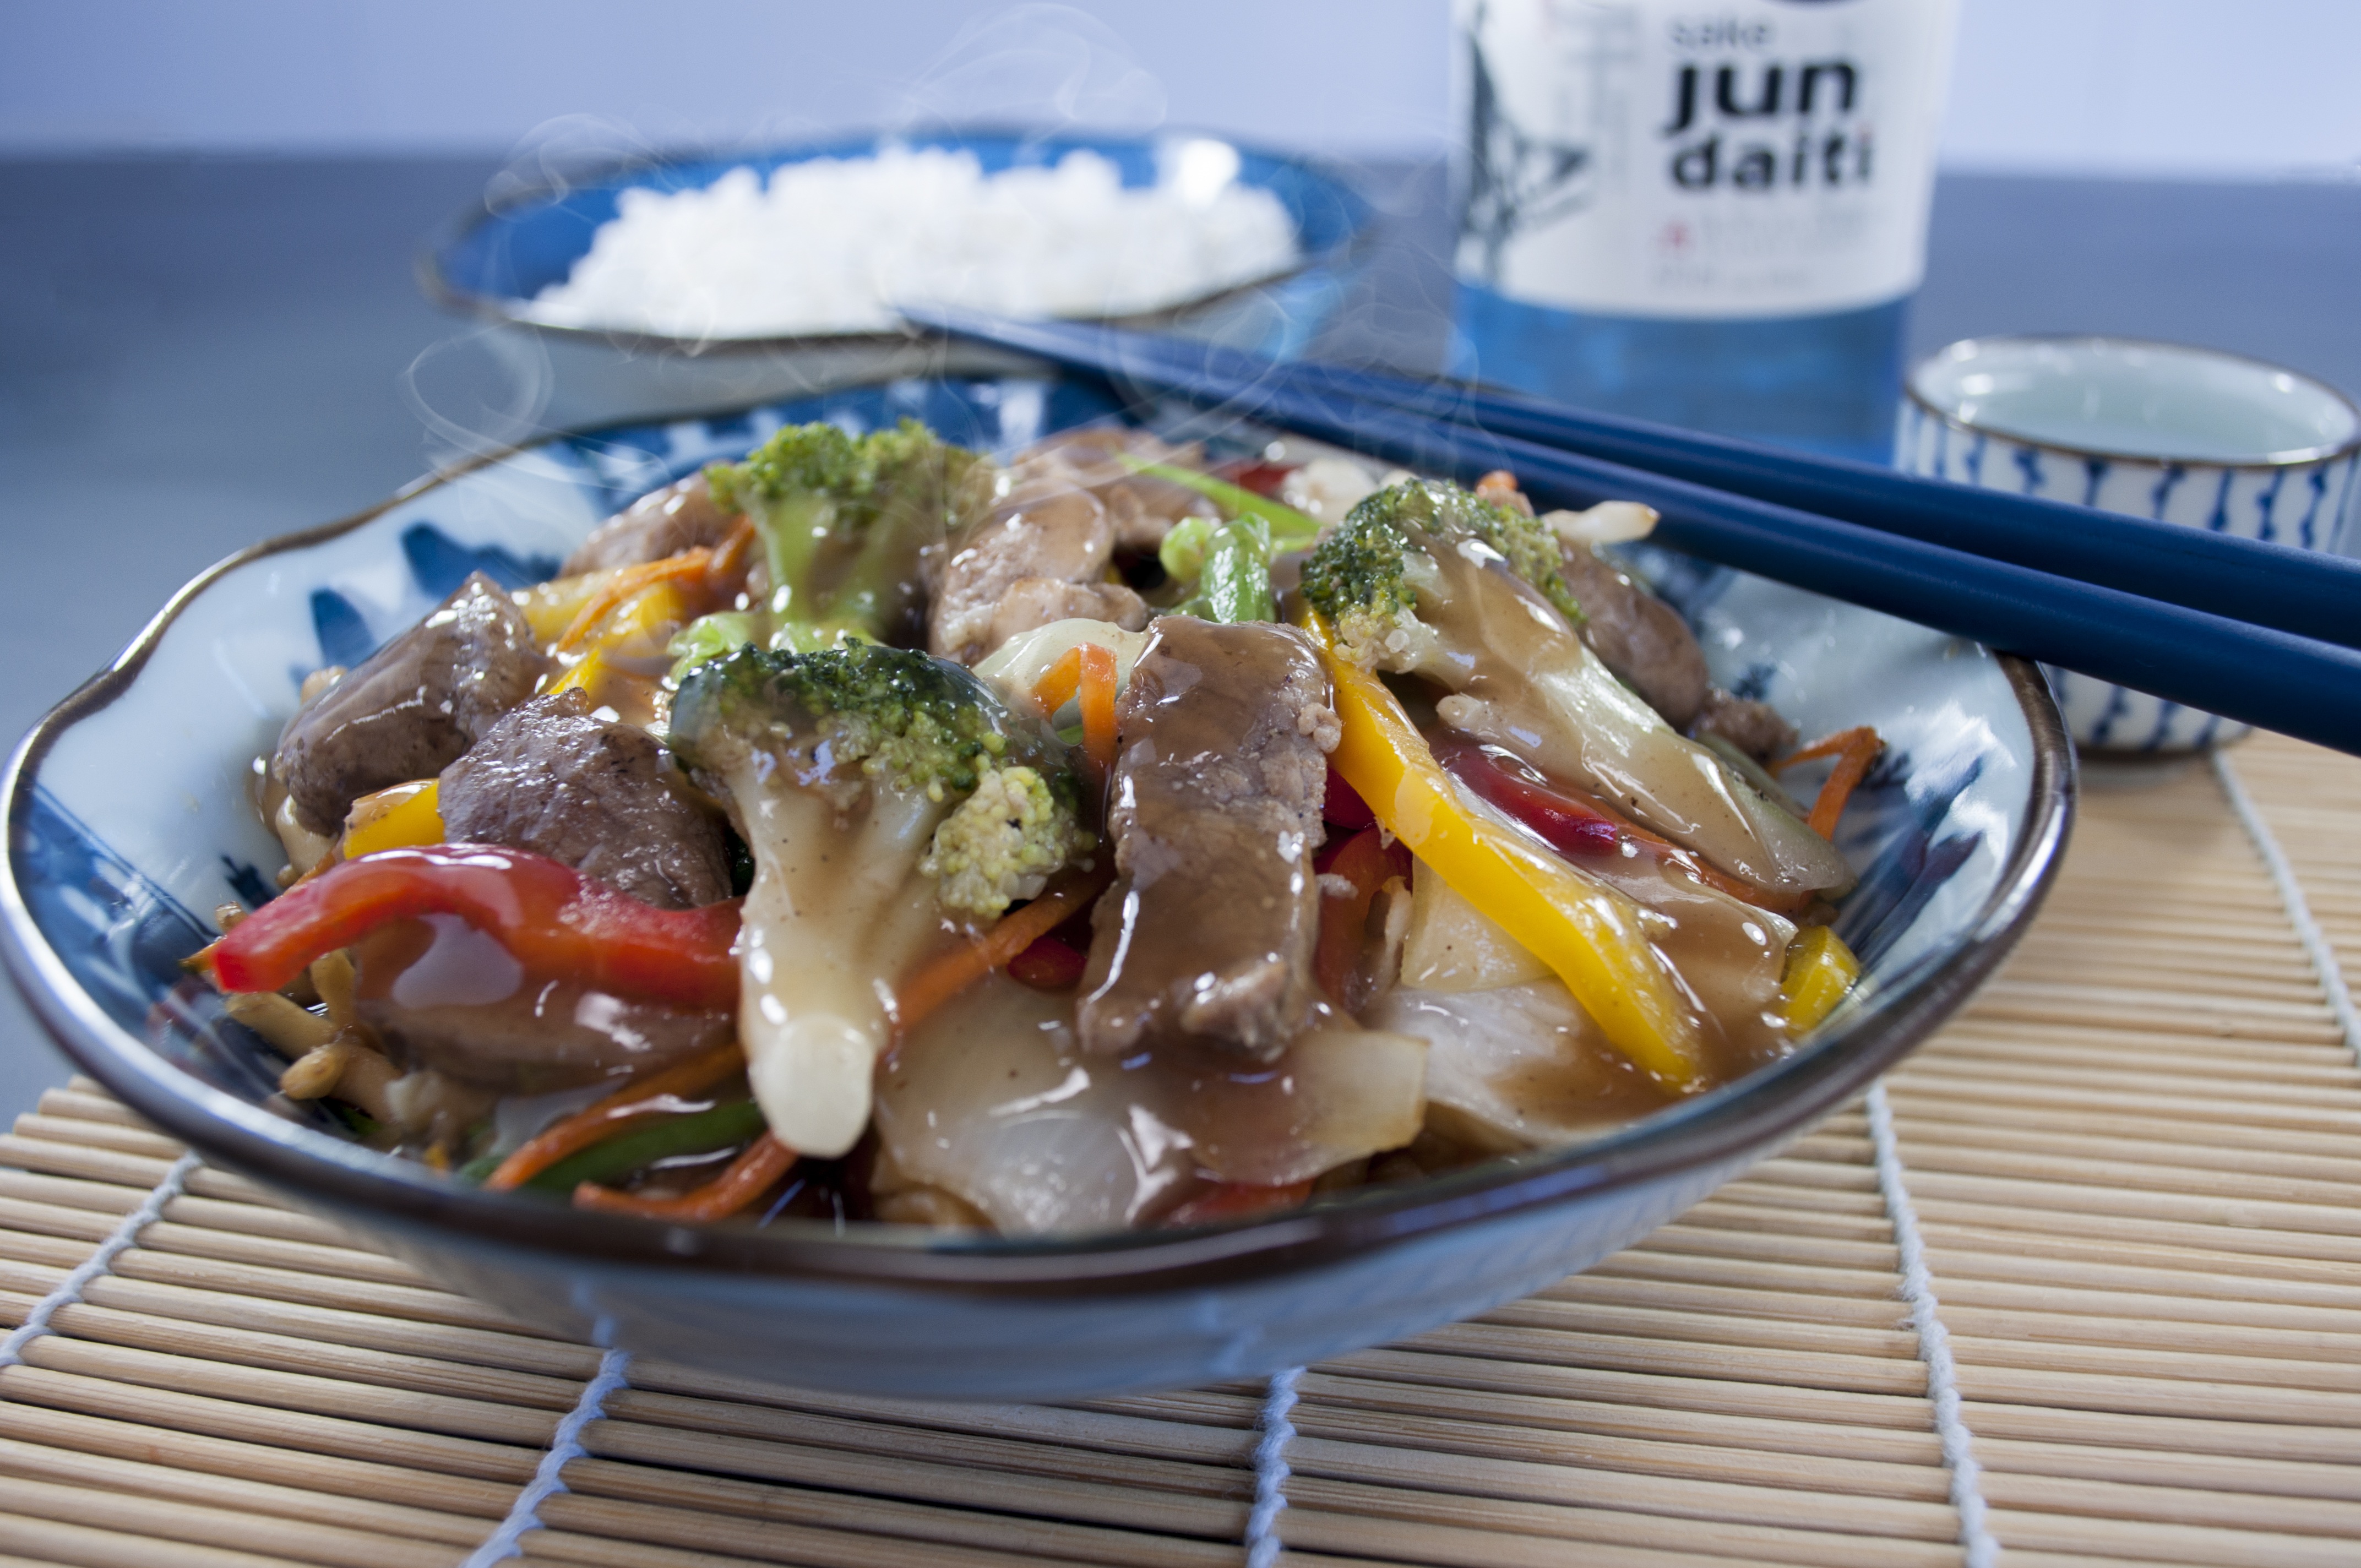
restaurant, dish, meal, food, produce, eat, meat, lunch, cuisine, delicious, pasta, rice, cook, asian food, dinner, tasty, oriental, gastronomy, delight, hunger, thai food, chinese food, delicia, chicken chow mein